Hergé

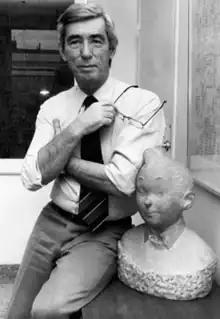
Hergé with a bust of Tintin by Nat Neujean

Georges Prosper Remi (22 May 1907 – 3 March 1983), known by the pen name Hergé, from the French pronunciation of his reversed initials "RG", was a Belgian comic strip artist. He is best known for creating "The Adventures of Tintin", the series of comic albums that are considered one of the most popular European comics of the 20th century. He was also responsible for two other well-known series, "Quick & Flupke" (1930–1940) and "The Adventures of Jo, Zette and Jocko" (1936–1957). His works were executed in his distinctive "ligne claire" drawing style.